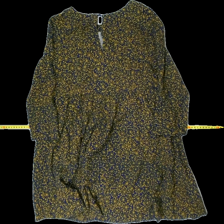
View: back
Type: Dress
Category: Ladies
Brand: H&M
Colors: Blue, Yellow
Material: 100% viscose
Pattern: Other
Cut: Loose
Size: 42
Season: Autumn
Damage: Loose button
Price range: 50-100
Recommended usage: Repair